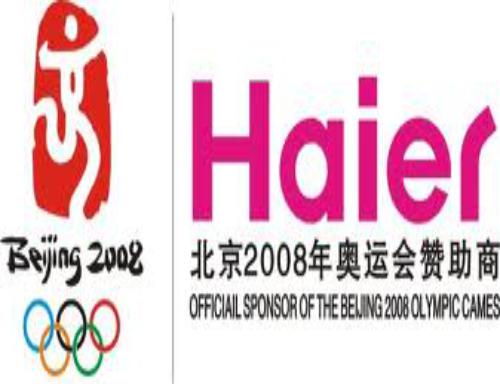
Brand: haier
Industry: Electronic